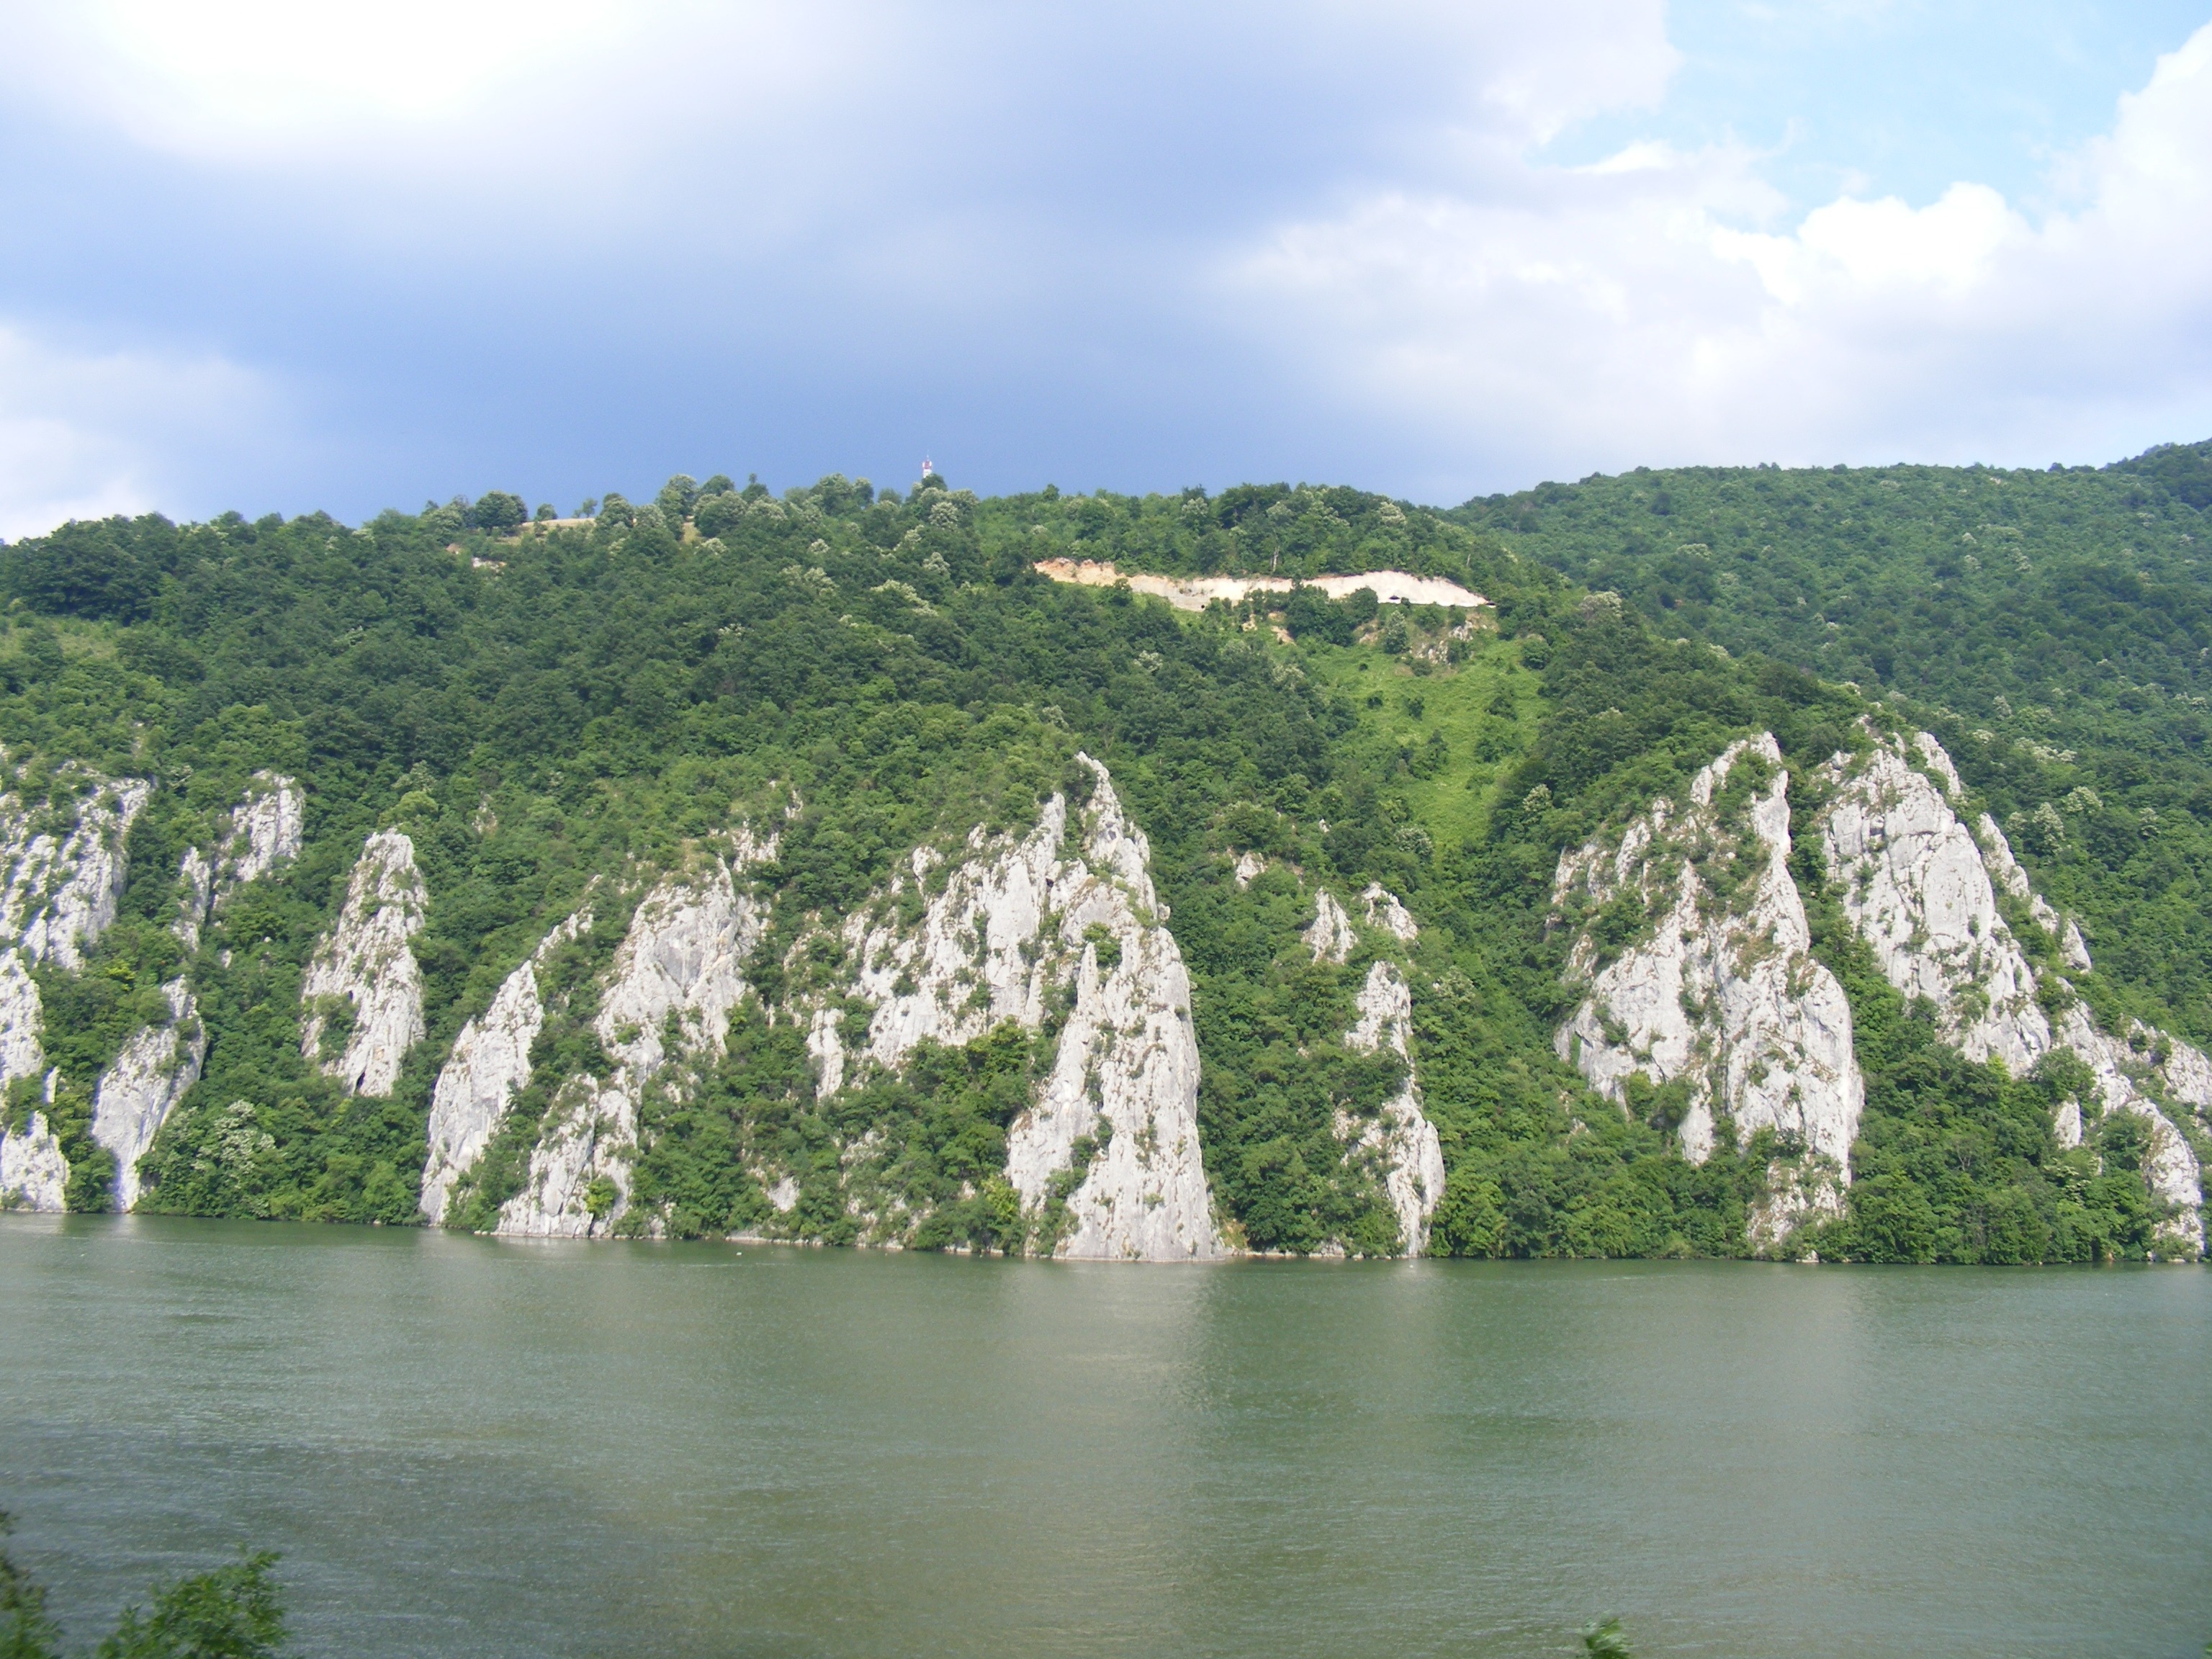
sea, tree, water, nature, mountain, lake, river, cliff, stream, bay, fjord, reservoir, black, body of water, danube, delta, rivers, european, loch, waters, romania, dunarea, danubius, geographical feature